Silver Bank

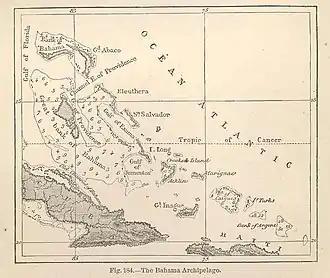
Silver Bank as "Bank of Argent" in the lower right of an 1873 map of the Bahamas.

Silver Bank is a submerged bank in the Atlantic Ocean north of the Dominican Republic and southeast of the territory of Turks and Caicos Islands. It covers an area of . It is separated from Mouchoir Bank in the west by Silver Bank Passage, and from Navidad Bank in the east by Navidad Bank Passage.